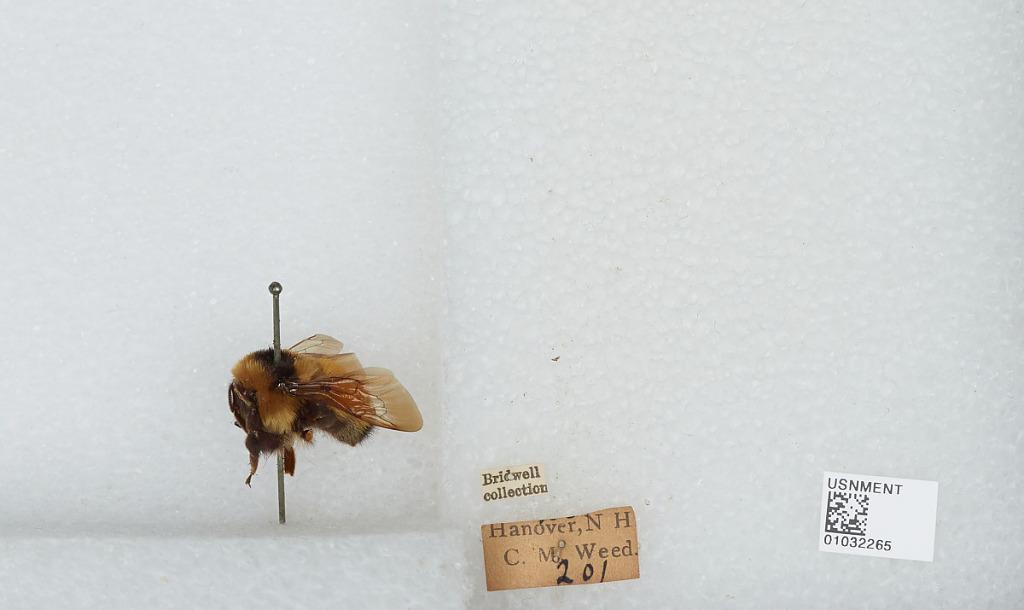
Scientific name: Bombus (Pyrobombus) ternarius Say
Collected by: C. Weed
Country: United States
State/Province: New Hampshire
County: Grafton
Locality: Hanover
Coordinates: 43.7023, -72.2895